Question: Please indicate a possible affordance area of the jump_skateboard that can be used for standing on
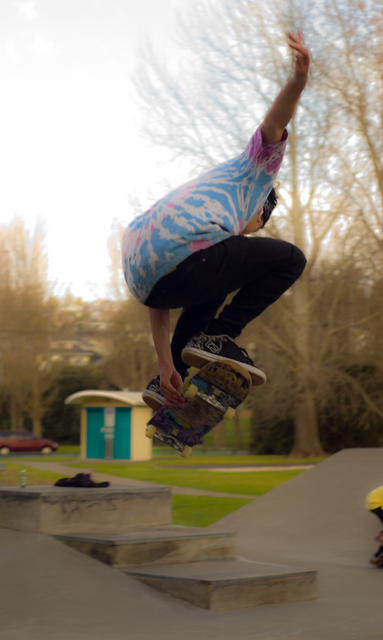
Answer: [138.792, 350.632, 259.715, 462.786]